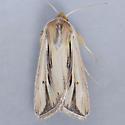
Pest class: wheathead_armyworm_Dargida_diffusa